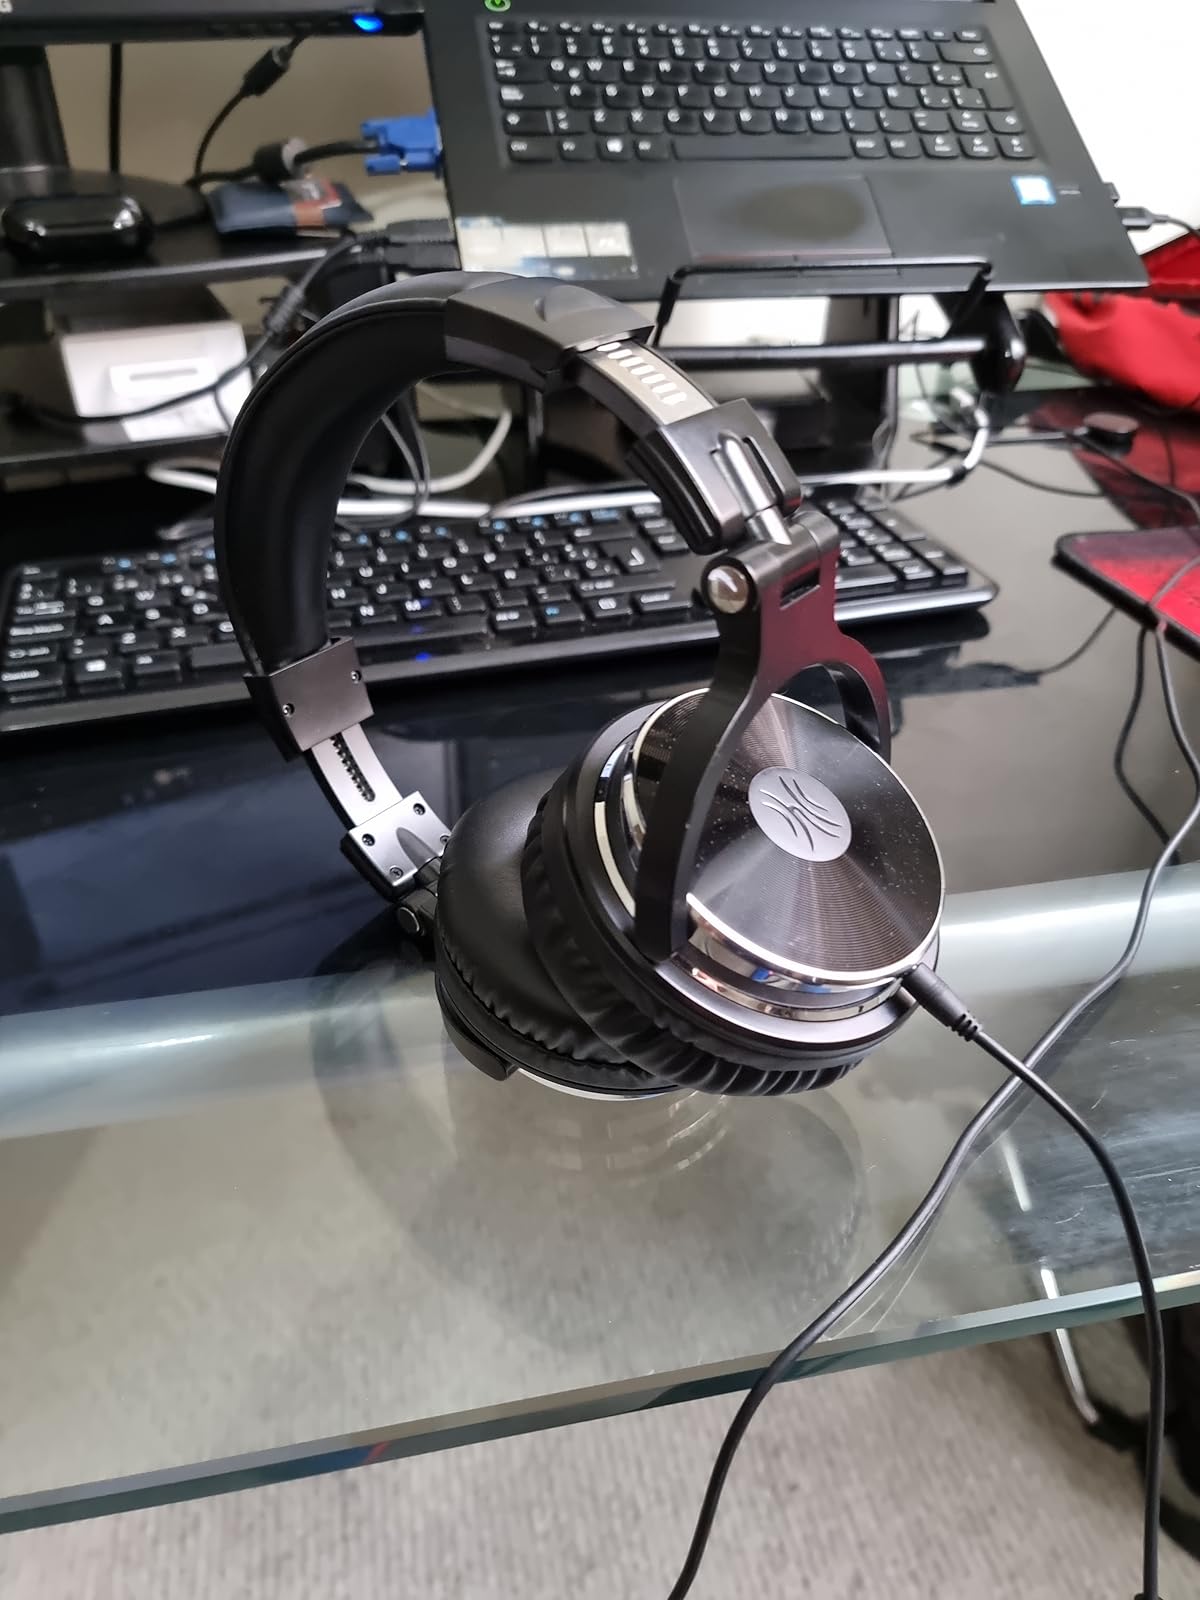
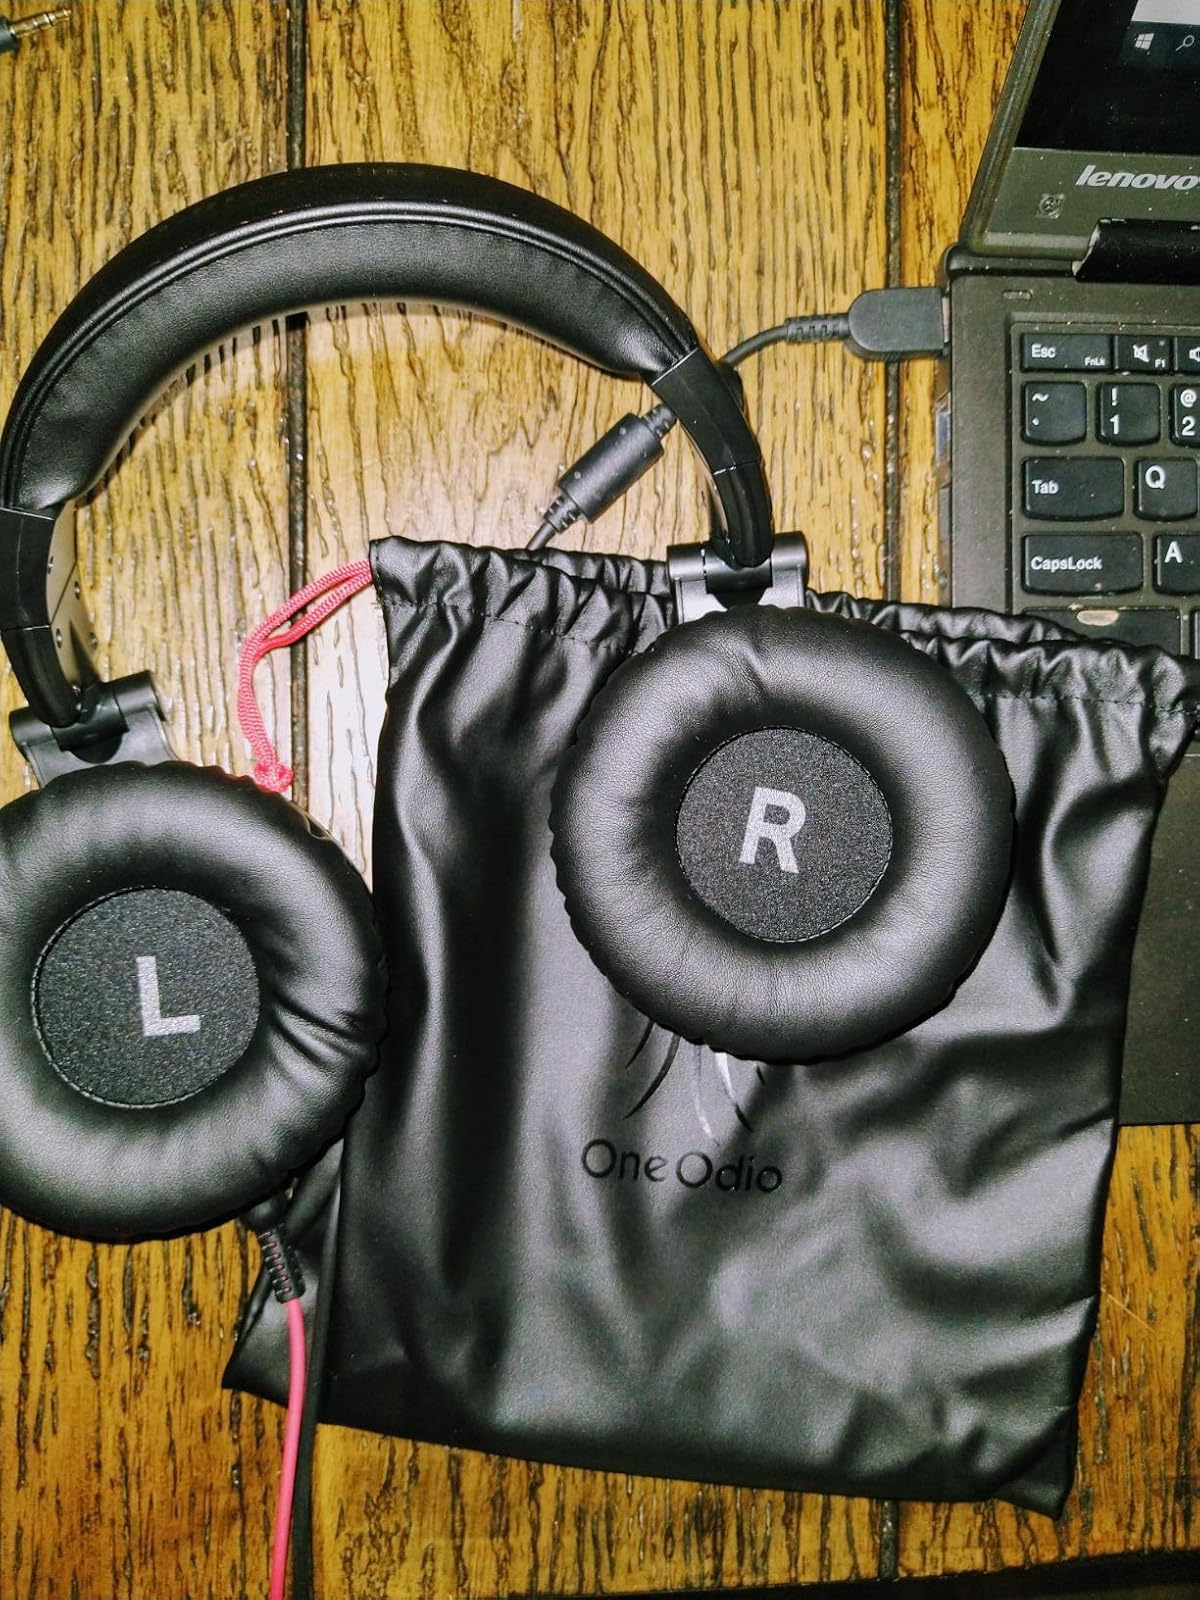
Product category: headphones
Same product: yes